Viktor Ambartsumian

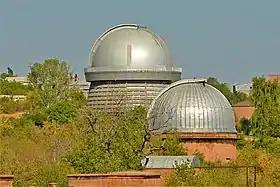
The Byurakan Observatory in 2008

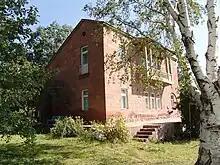
Viktor Ambartsumians museum in Byurakan

In 1946 Ambartsumian founded the Byurakan Astrophysical Observatory in the village of Byurakan, at an altittude of , on the slopes of Mount Aragats, some from Yerevan. The first buildings were completed in 1951, though the official inauguration took place in 1956. Observations began to be carried out simultaneous with the construction of the observatory. "Our instruments stood under the open sky, covered with tarpaulin," said Ambartsumian. Ambartsumian initially lived at a house in the village of Byurakan then build a house within the observatory grounds with the money awarded with the 1950 Stalin Prize. Ambartsumian directed the Byurakan Observatory until 1988 and was named its honorary director that year. From 1946 until his death in 1996, the Byurakan Observatory served as Ambartsumian's "institutional base."